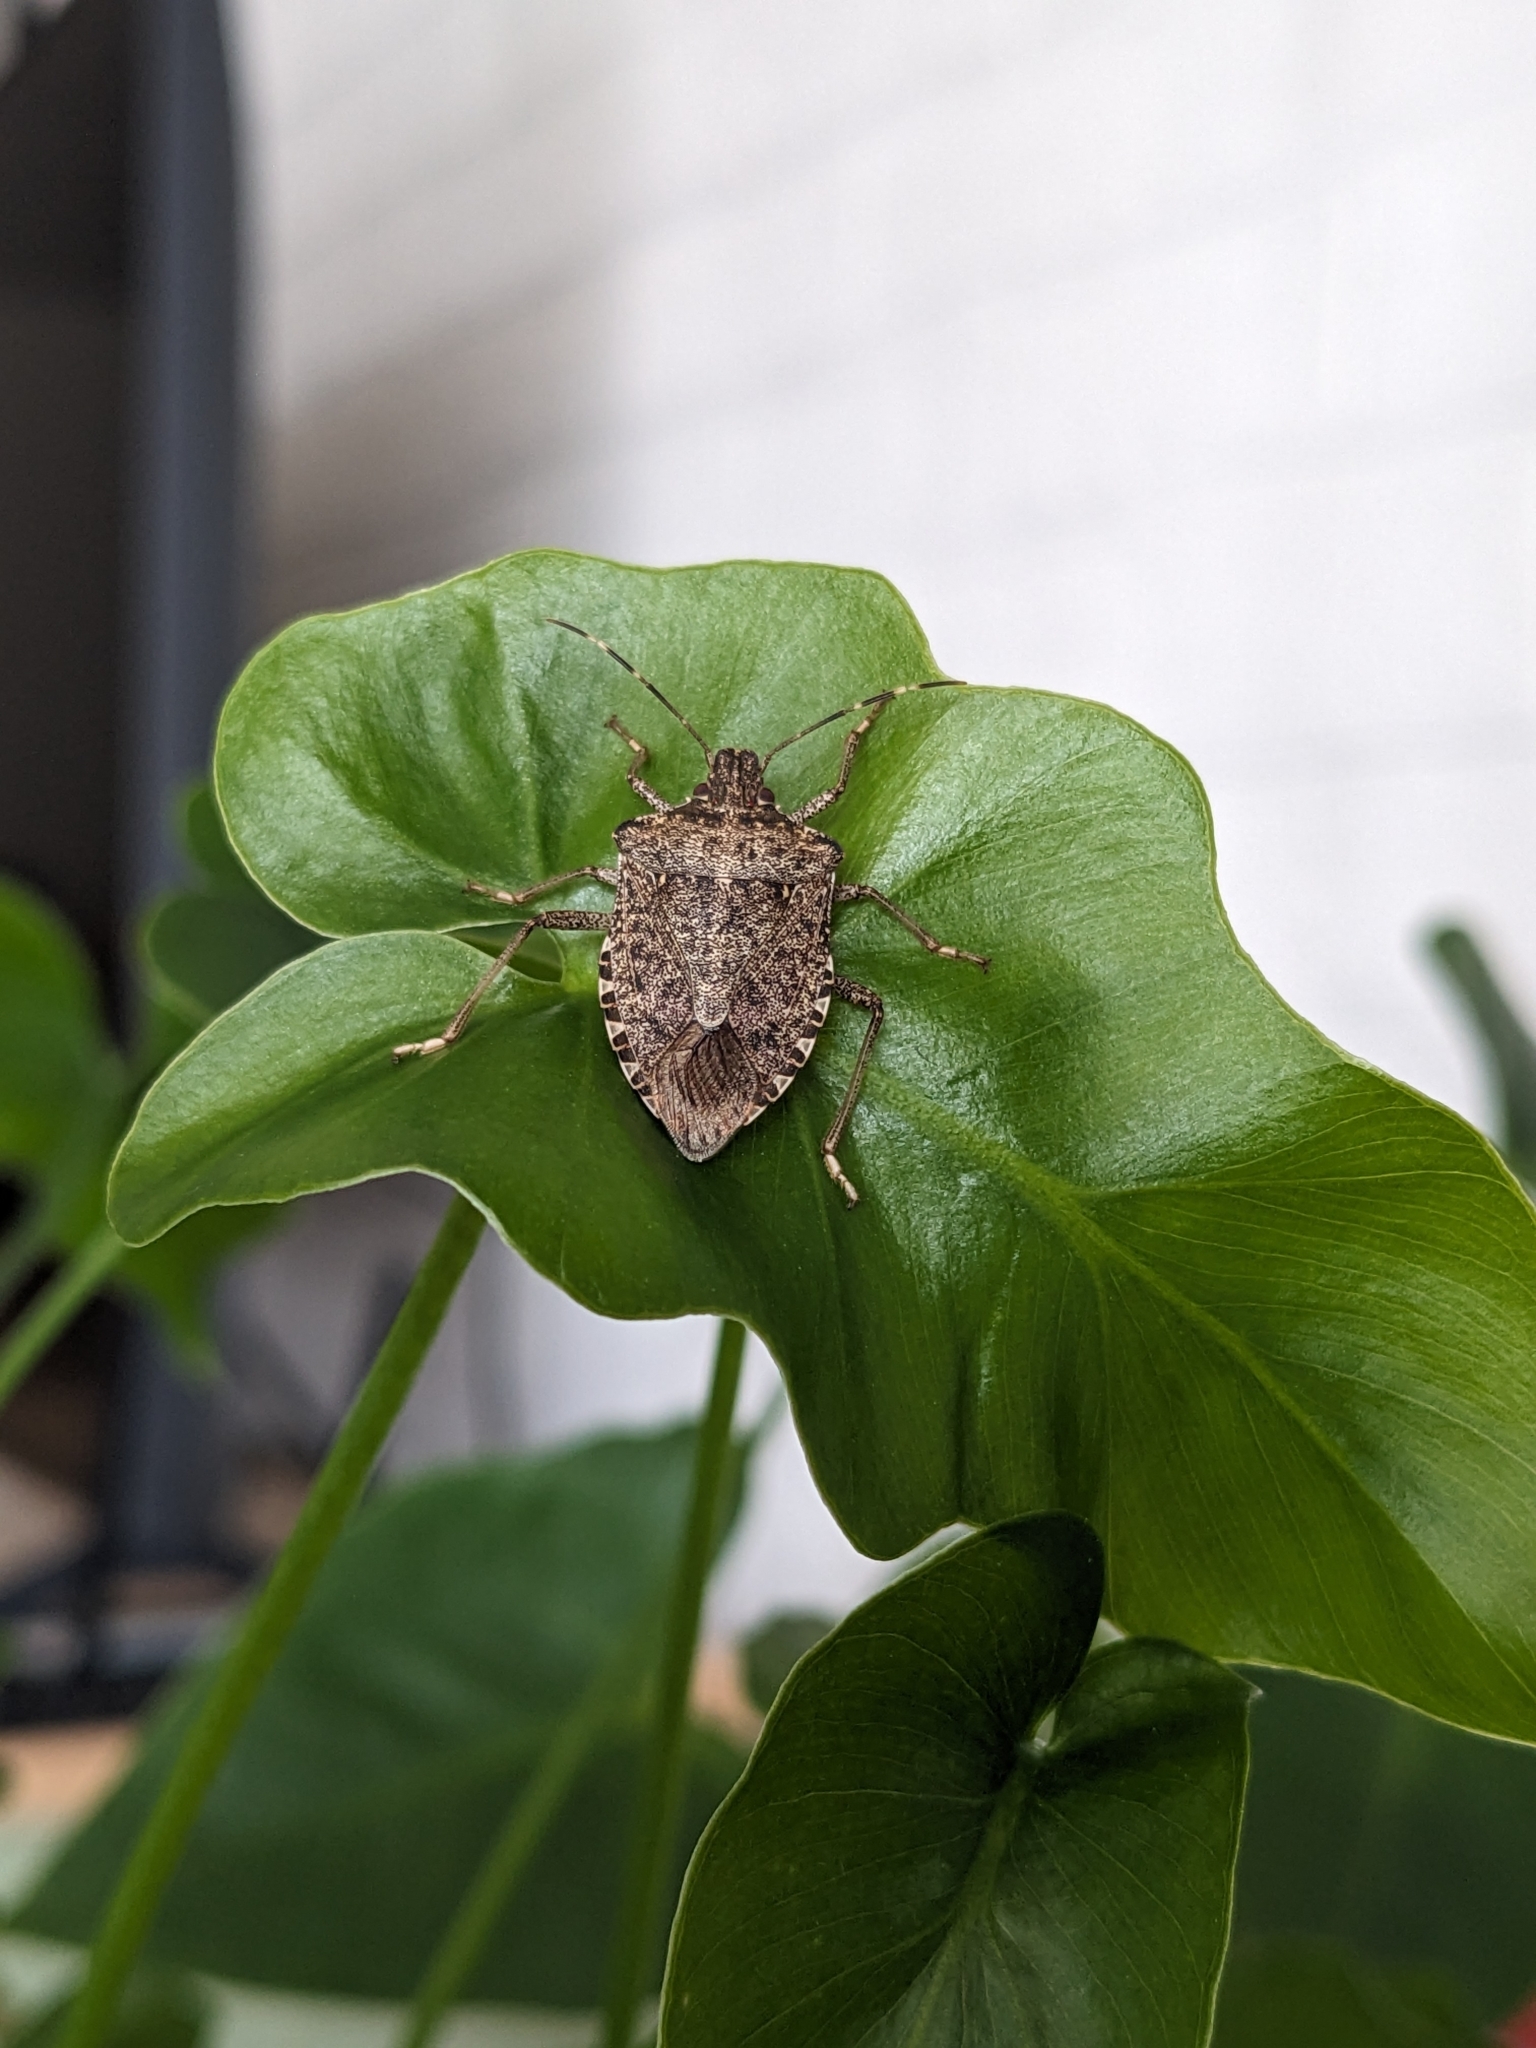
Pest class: stink_bug